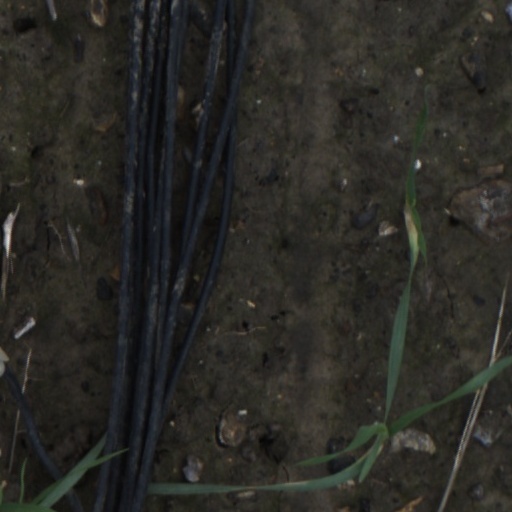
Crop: wheat